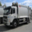
Label: truck